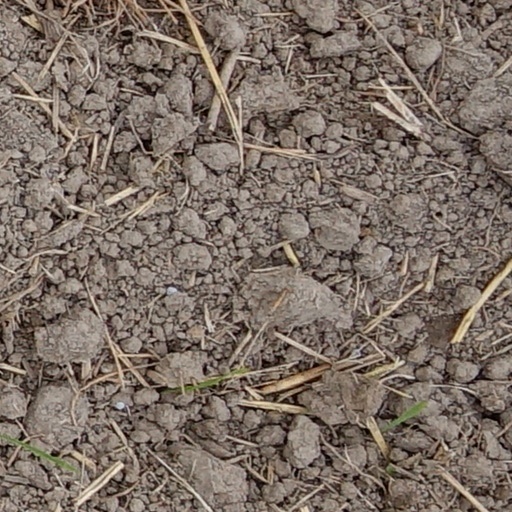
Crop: wheat